Wildlife of Sri Lanka

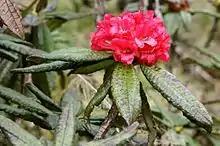
Maha rath mala ("Rhododendron arboreum" ssp. "zeylanicum") is a rare subspecies of "Rhododendron arboreum" found in Central Highlands of Sri Lanka.

Sri Lanka is home to 227 species of birds (though some past estimates put it as high as 486), 46 of which are threatened (10 critically).